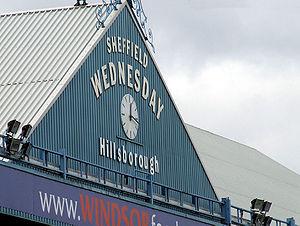
La Coupe du monde de football 1966 est la huitième édition de la Coupe du monde de football. Elle se tient du 11 au 30 juillet 1966 en Angleterre et voit le sacre de l'équipe hôte.